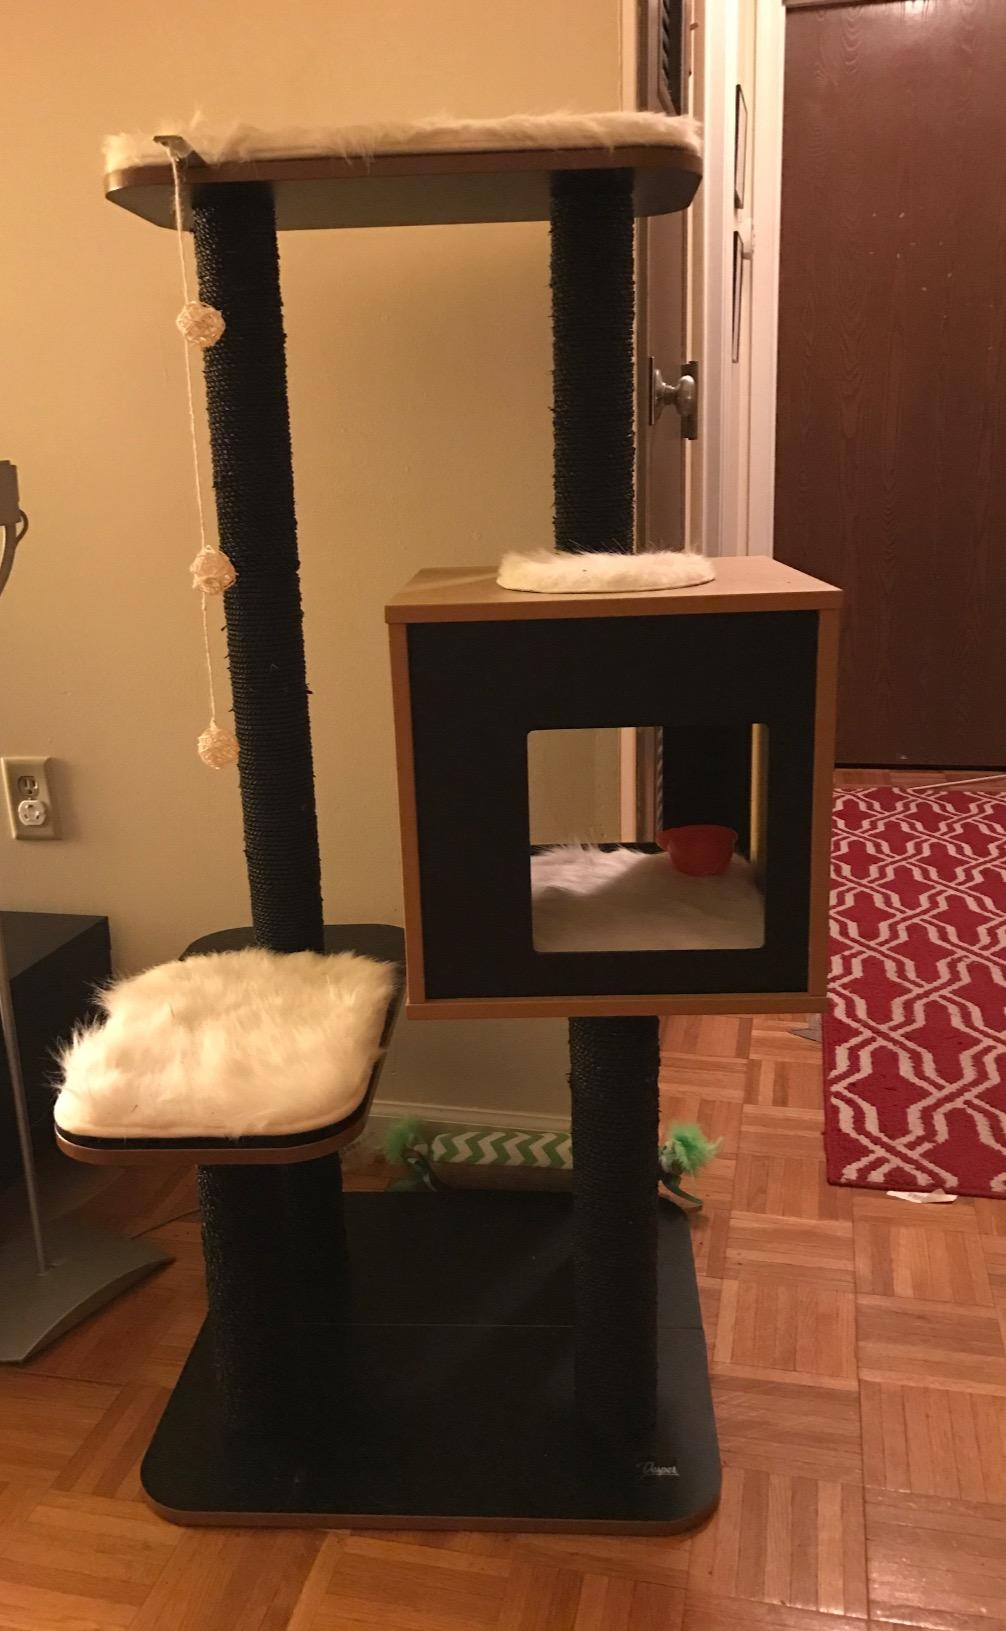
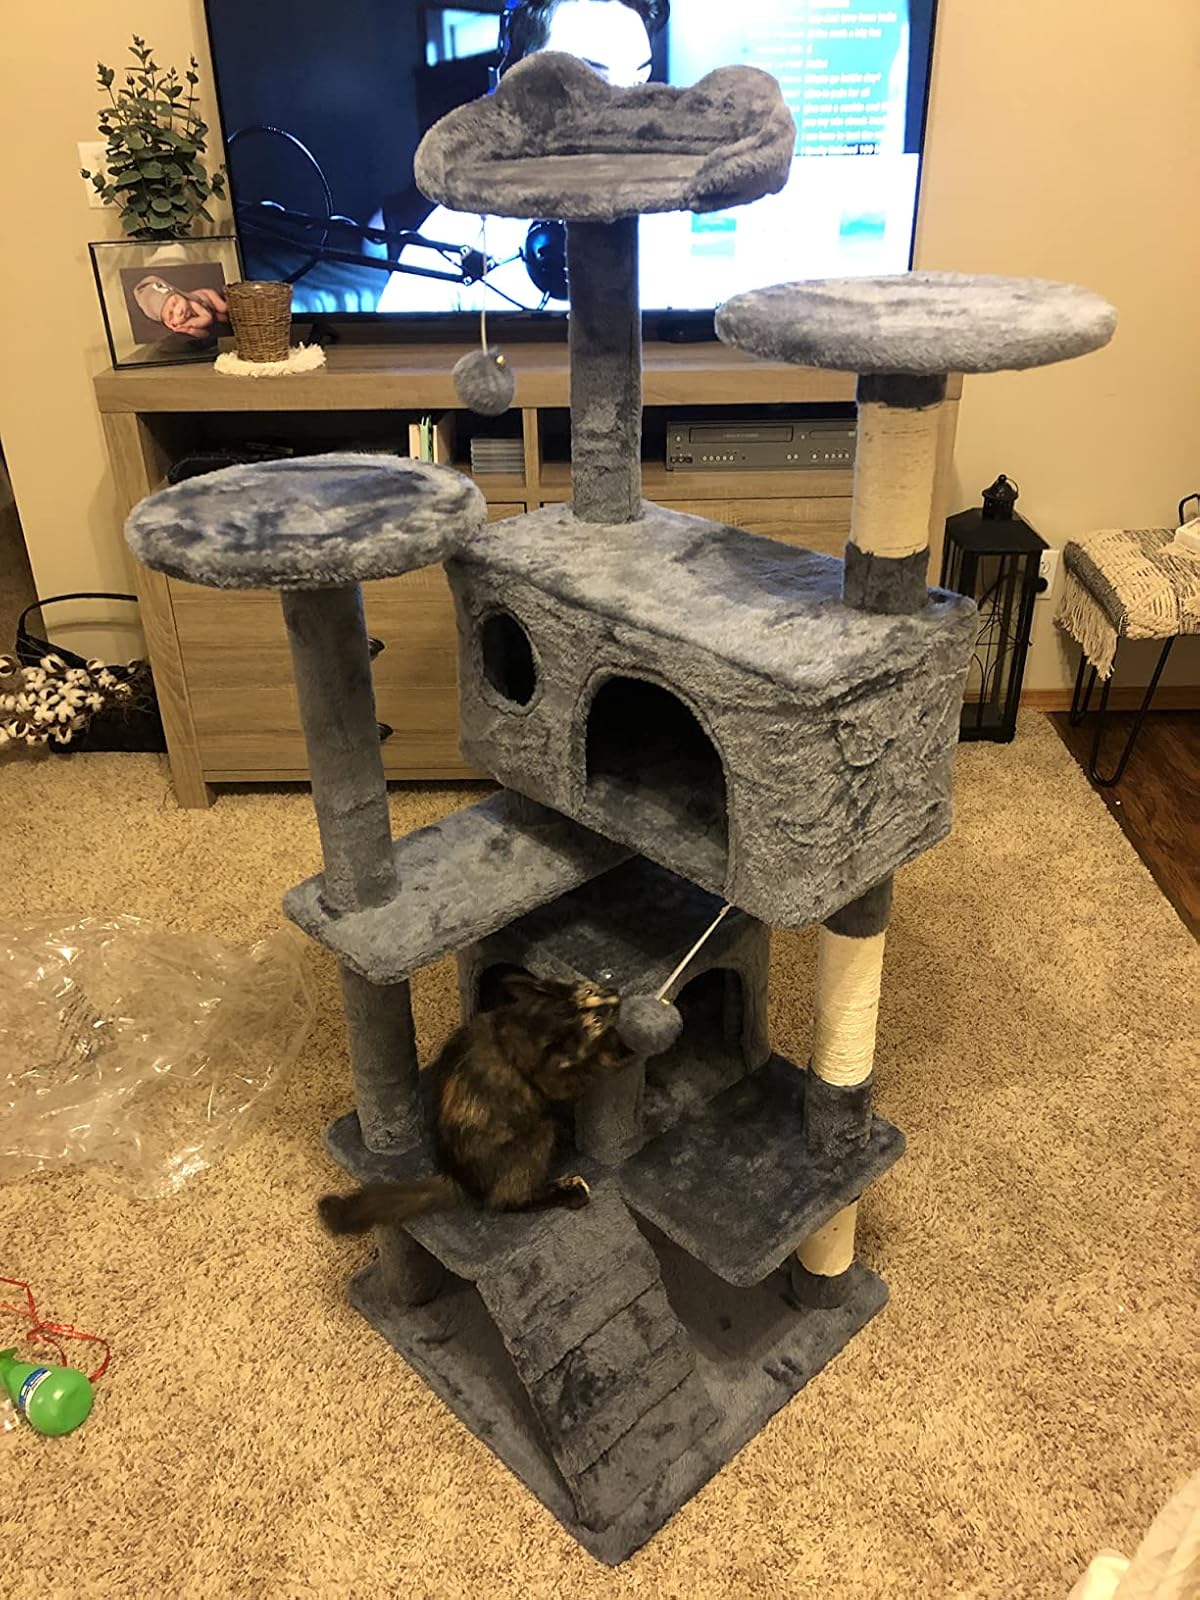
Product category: items_cat tree
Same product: no